The Berliner (magazine)

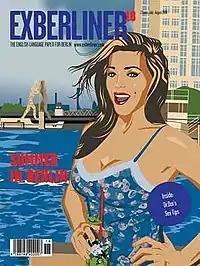
The July–August edition of the Exberliner

The Berliner (formerly Exberliner) is an English-language magazine published in Berlin that was founded in 2002 by Ioana Veleanu, the editor of The Village Voice, Maurice Frank of Deutsche Welle and Nadja Vancauwenberghe, an AFP correspondent in Moscow.